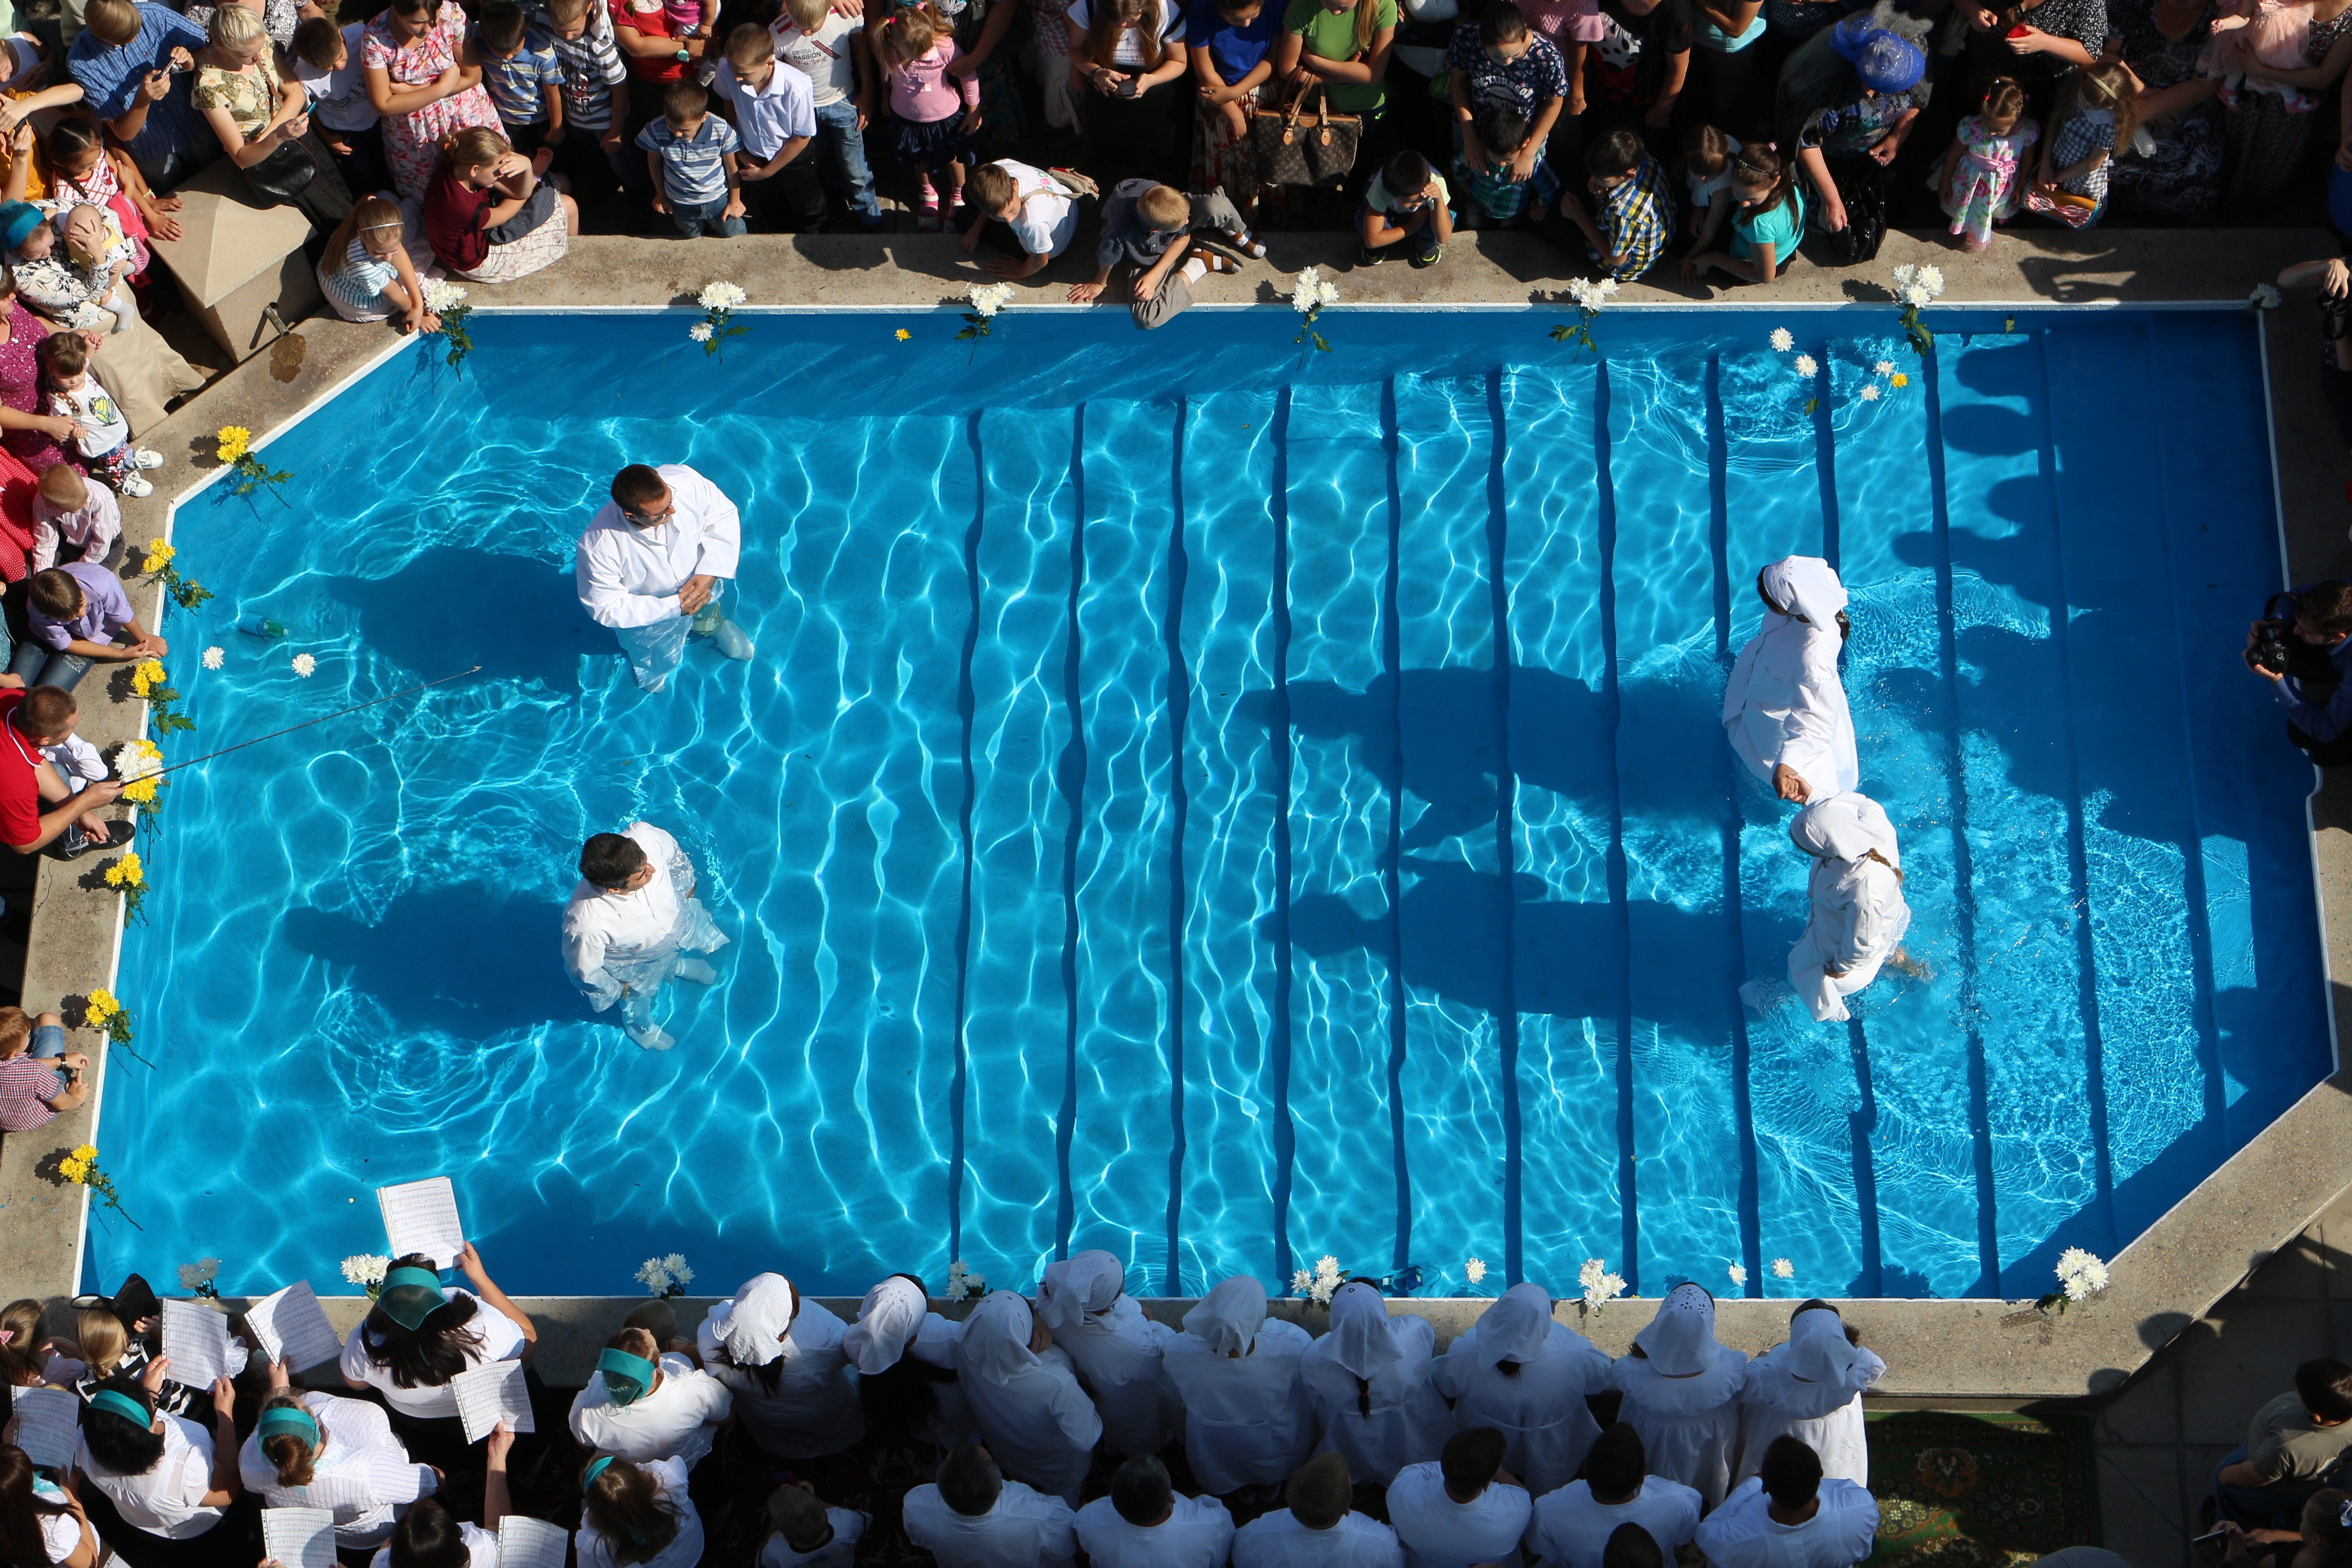
crowd, world, stage, baptist, vera, baptism